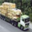
Label: truck